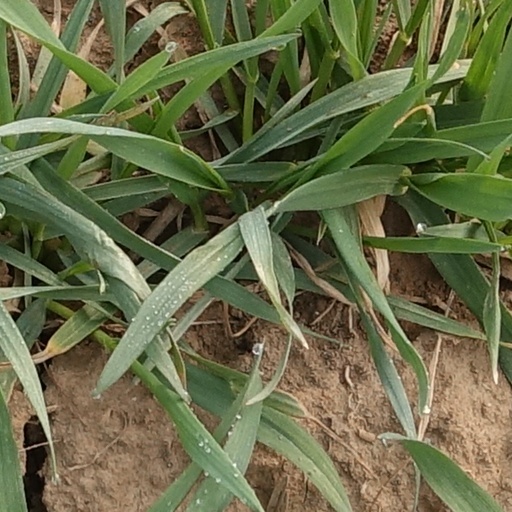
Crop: wheat